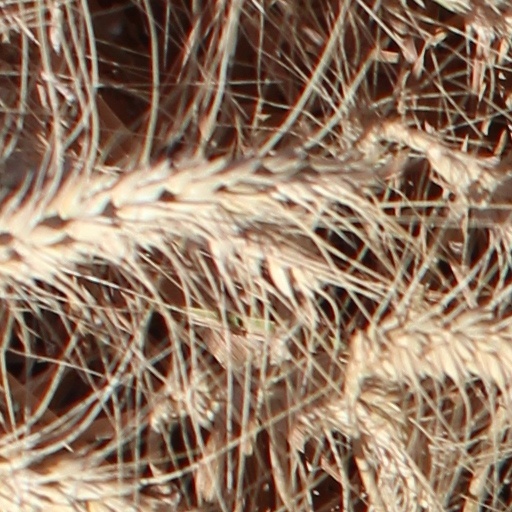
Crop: wheat